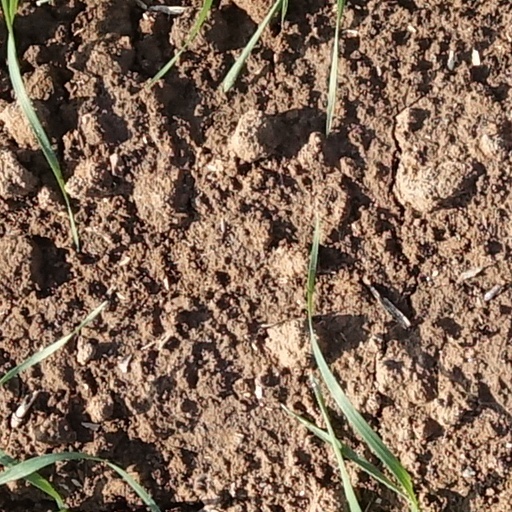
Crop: wheat